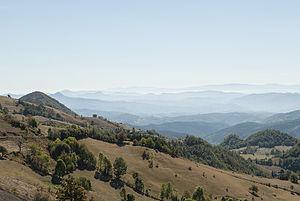
Taor est un village de Serbie situé sur le territoire de la Ville de Valjevo, district de Kolubara. Au recensement de 2011, il comptait 300 habitants.